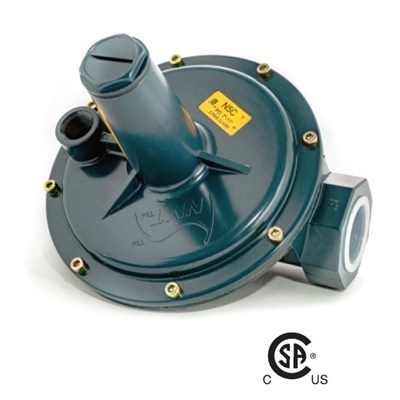
N5D-1500-S-VL0500 (Itron) | Gas Regulator 1-1/2 Npt 7-11WC Csa | Gas Regulator
The N5 Series Gas Regulator is a Certified Csa 6.22/ANSI Z21.80 Self-Operating Regulator With Vent Limiting Option For Use in Residential, Commercial And Industrial Applications. The N5 Vent Limiting Option Allows For Indoor Use Withouth The Need to Pipe External Vent Lines. With The Added Benefit of Extended Corrosion Resistance The N5 Allows For Various Application Where The Best Regulation Performance is Required.Features:Certified Csa 6.22/ANSI Z21.80 Line Pressure Regulatorsvent Limiter Optionmulti-Position Installationextended Corrosion Resistanceup to 15 Psig Operating Pressure | Itron | N5D-1500-S-VL0500
Brand: Itron
Category: Hardware > Hardware Accessories > Gas Hoses